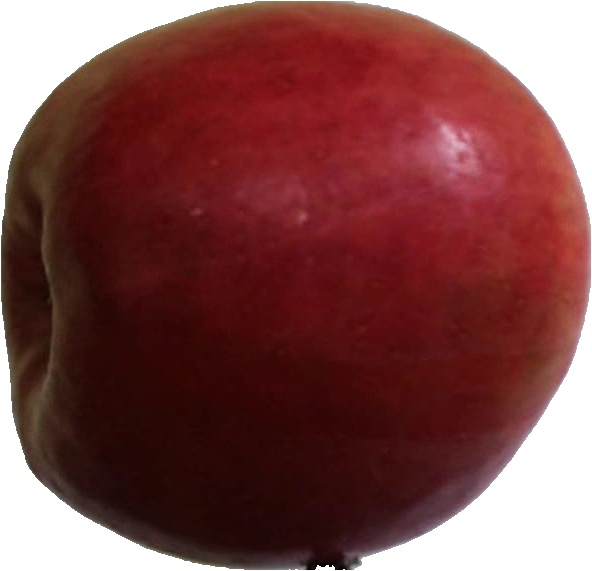
Label: apple_crimson_snow_1